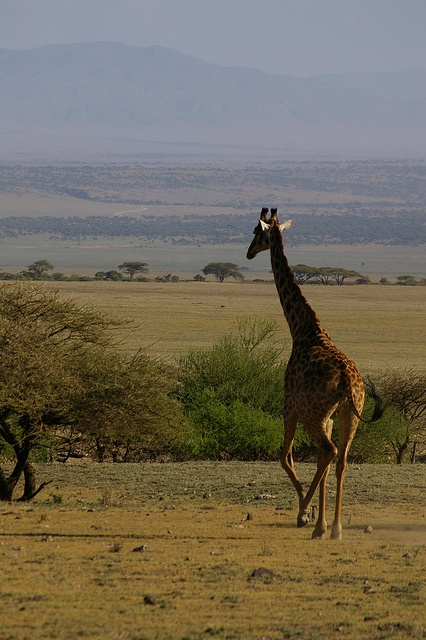
a big giraffe running through an open terrain
a giraffe is off running in a field
A giraffe walking in its natural habitat on the savannah
A giraffe walking across a dry grass field.
A giraffe walking in the dirt toward a few bushes.